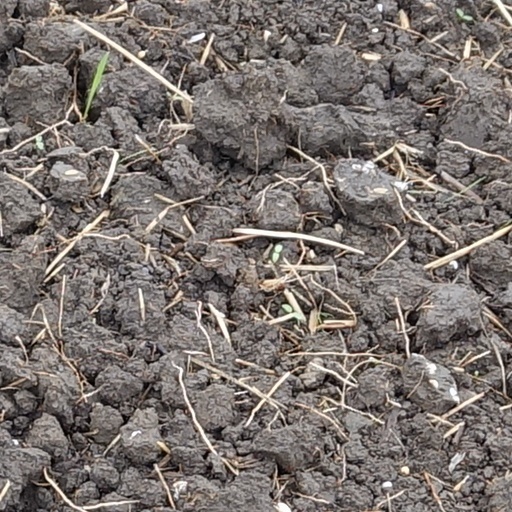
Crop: wheat